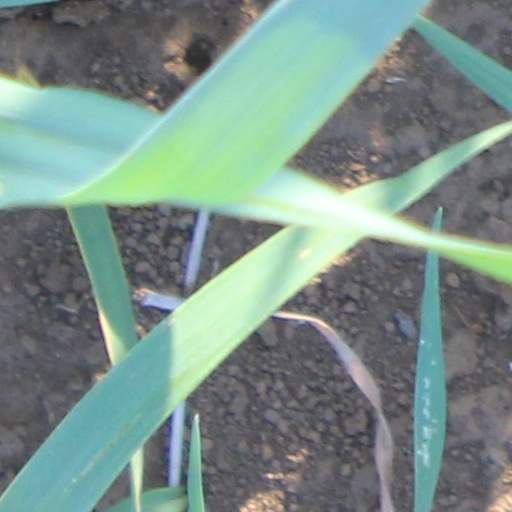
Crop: wheat